Sky position (RA, Dec in degrees): 194.954, 0.2292
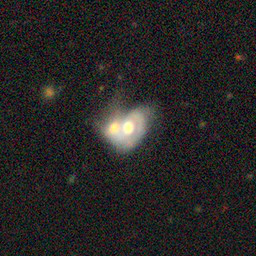
Galaxy morphology: Merging Galaxies